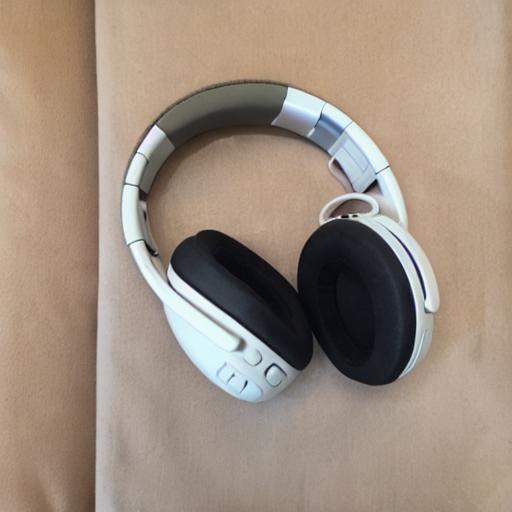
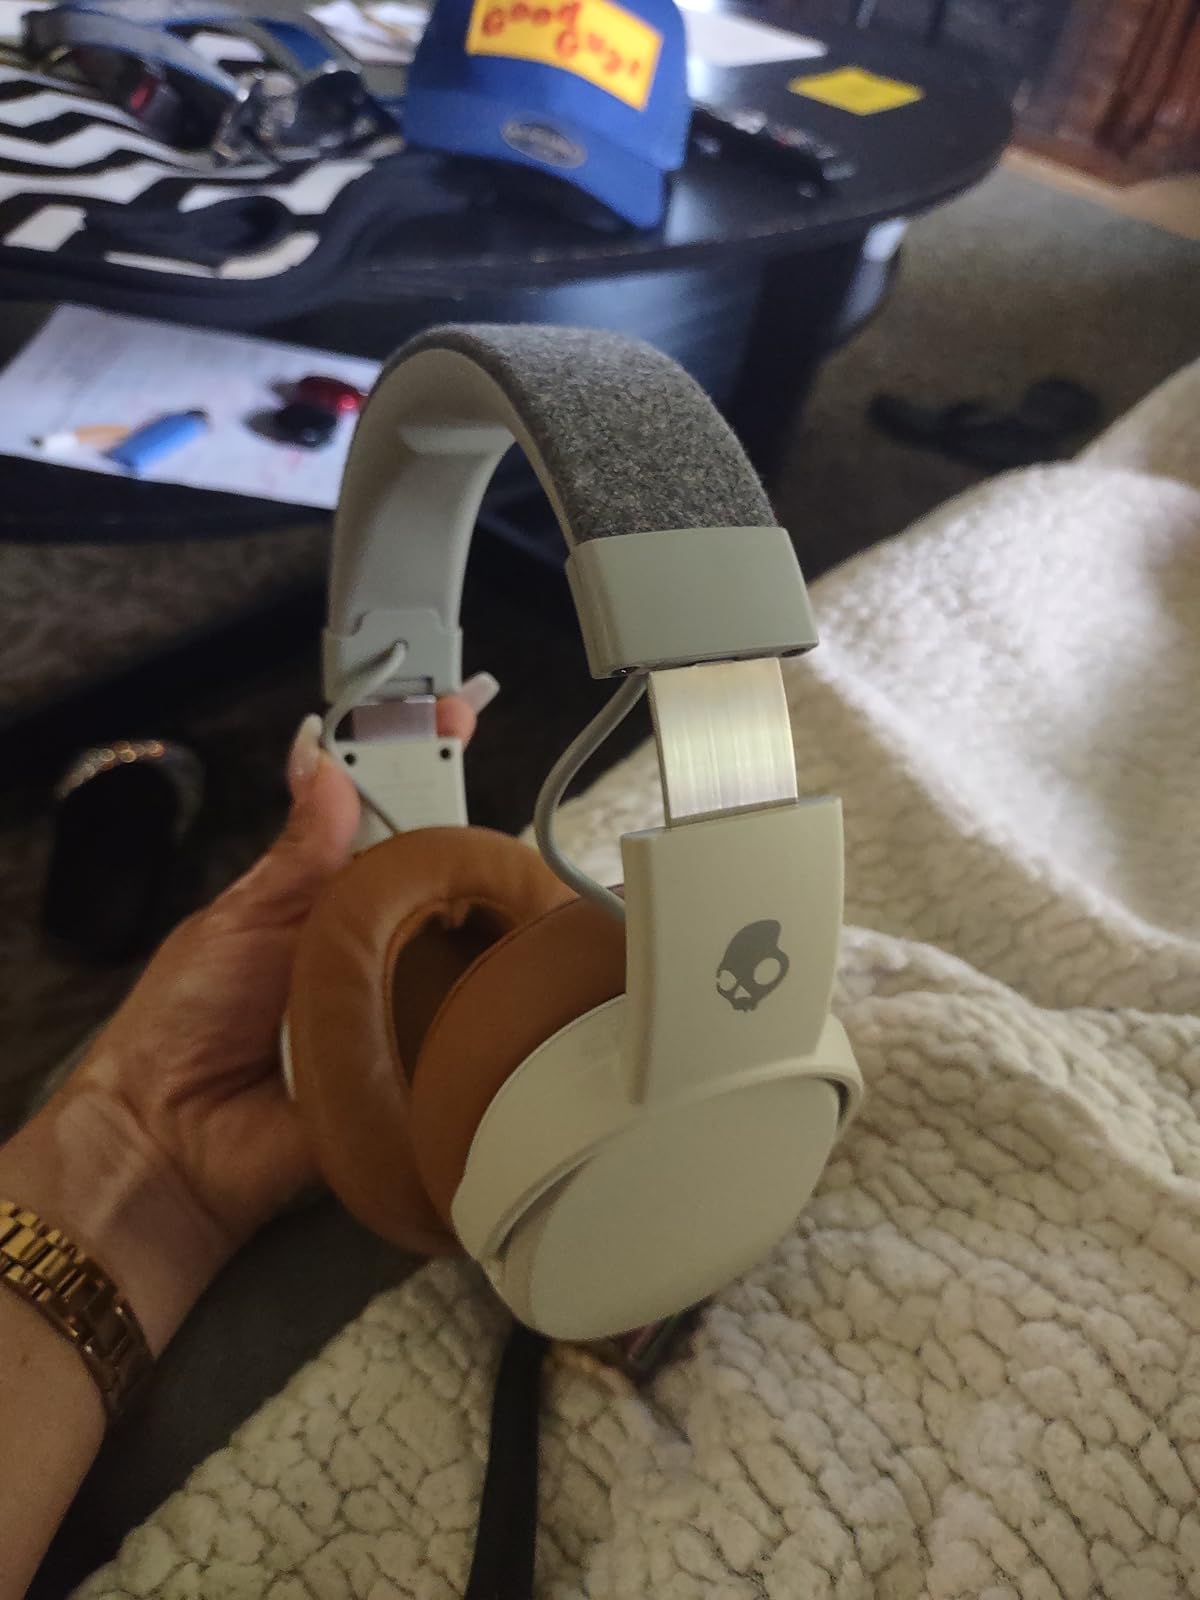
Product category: headphones
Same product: no